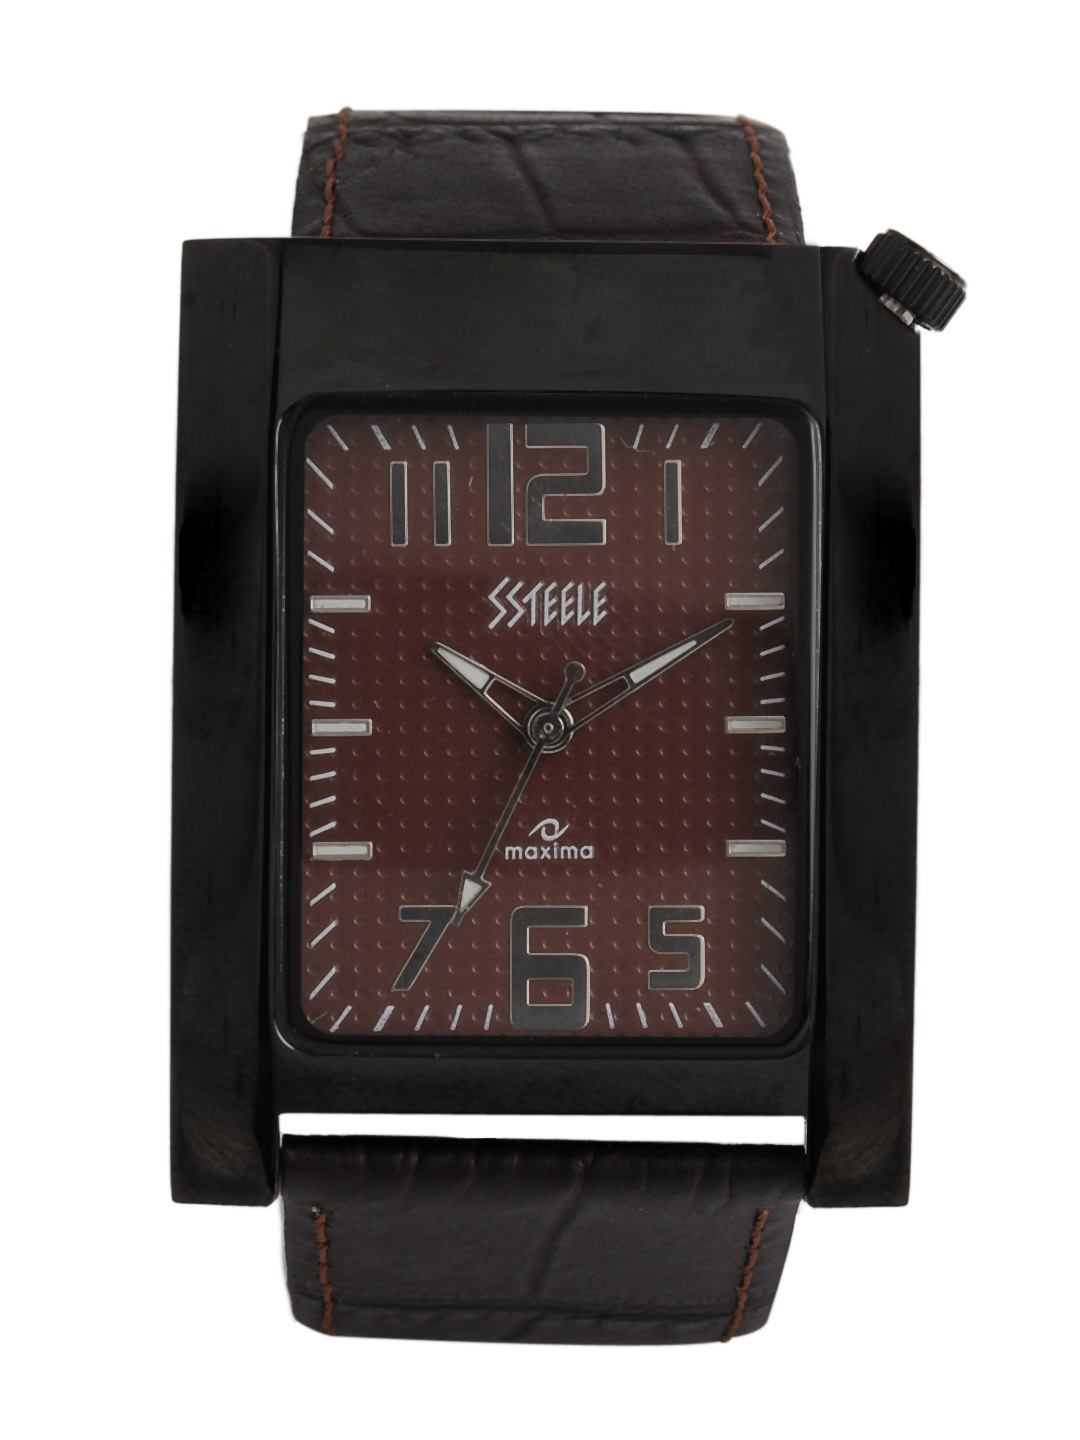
Maxima Men Brown Dial Watch
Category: Accessories / Watches / Watches
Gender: Men
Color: Brown
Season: Winter 2016
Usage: Casual